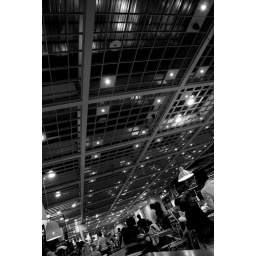
in restaurant, this angle such as curtain wall of high building but ceiling interior...cc